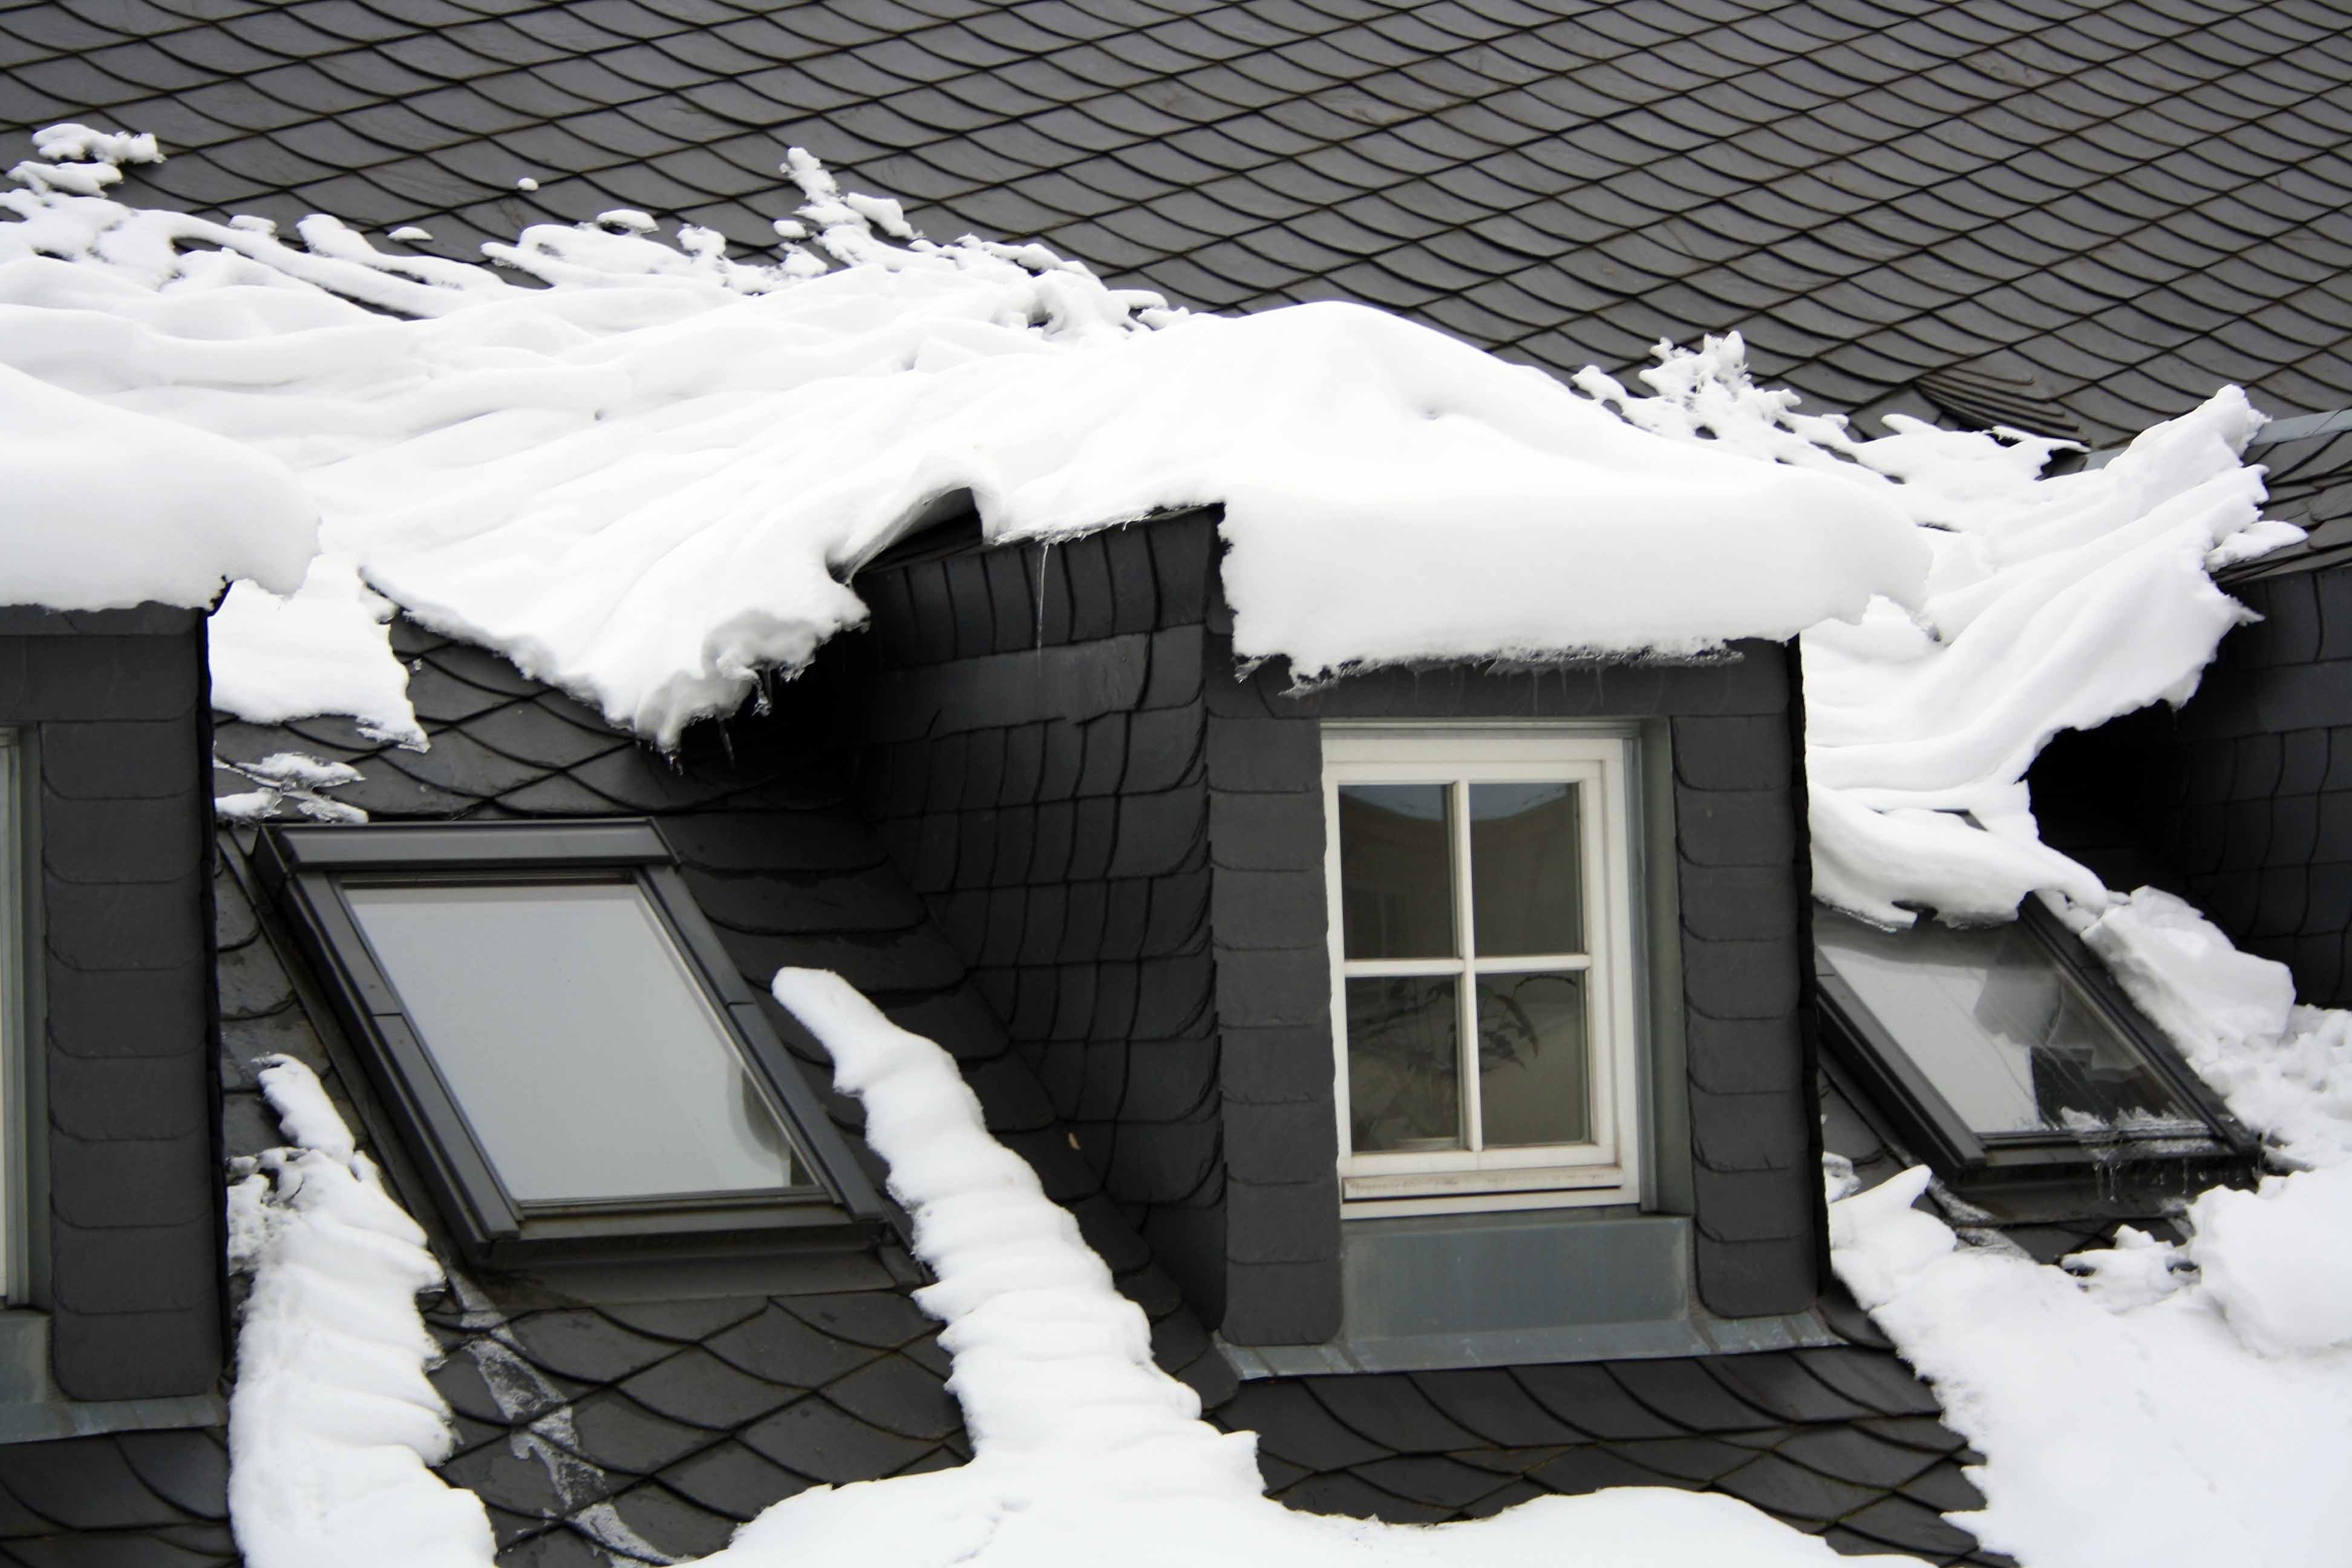
snow, winter, white, house, ice, weather, black, monochrome, season, blizzard, wintry, freezing